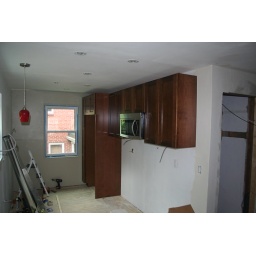
wall cabinets in and microwave